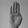
ASL letter: B